2023 European Artistic Gymnastics Championships

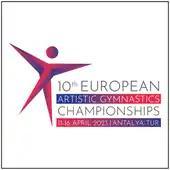

The 10th European Men's and Women's Artistic Gymnastics Championships was held from 11 to 16 April 2023 in Antalya, Turkey. This was the 45th European championships in total for men, and 35th in total for women (including the separate men's and women's championships held in even numbered years). The competition was a qualifying event for the 2023 World Championships. There were 39 nations represented by 319 athletes - 176 men and 143 women. Great Britain topped the medal table with four golds, four silvers and one bronze medal.